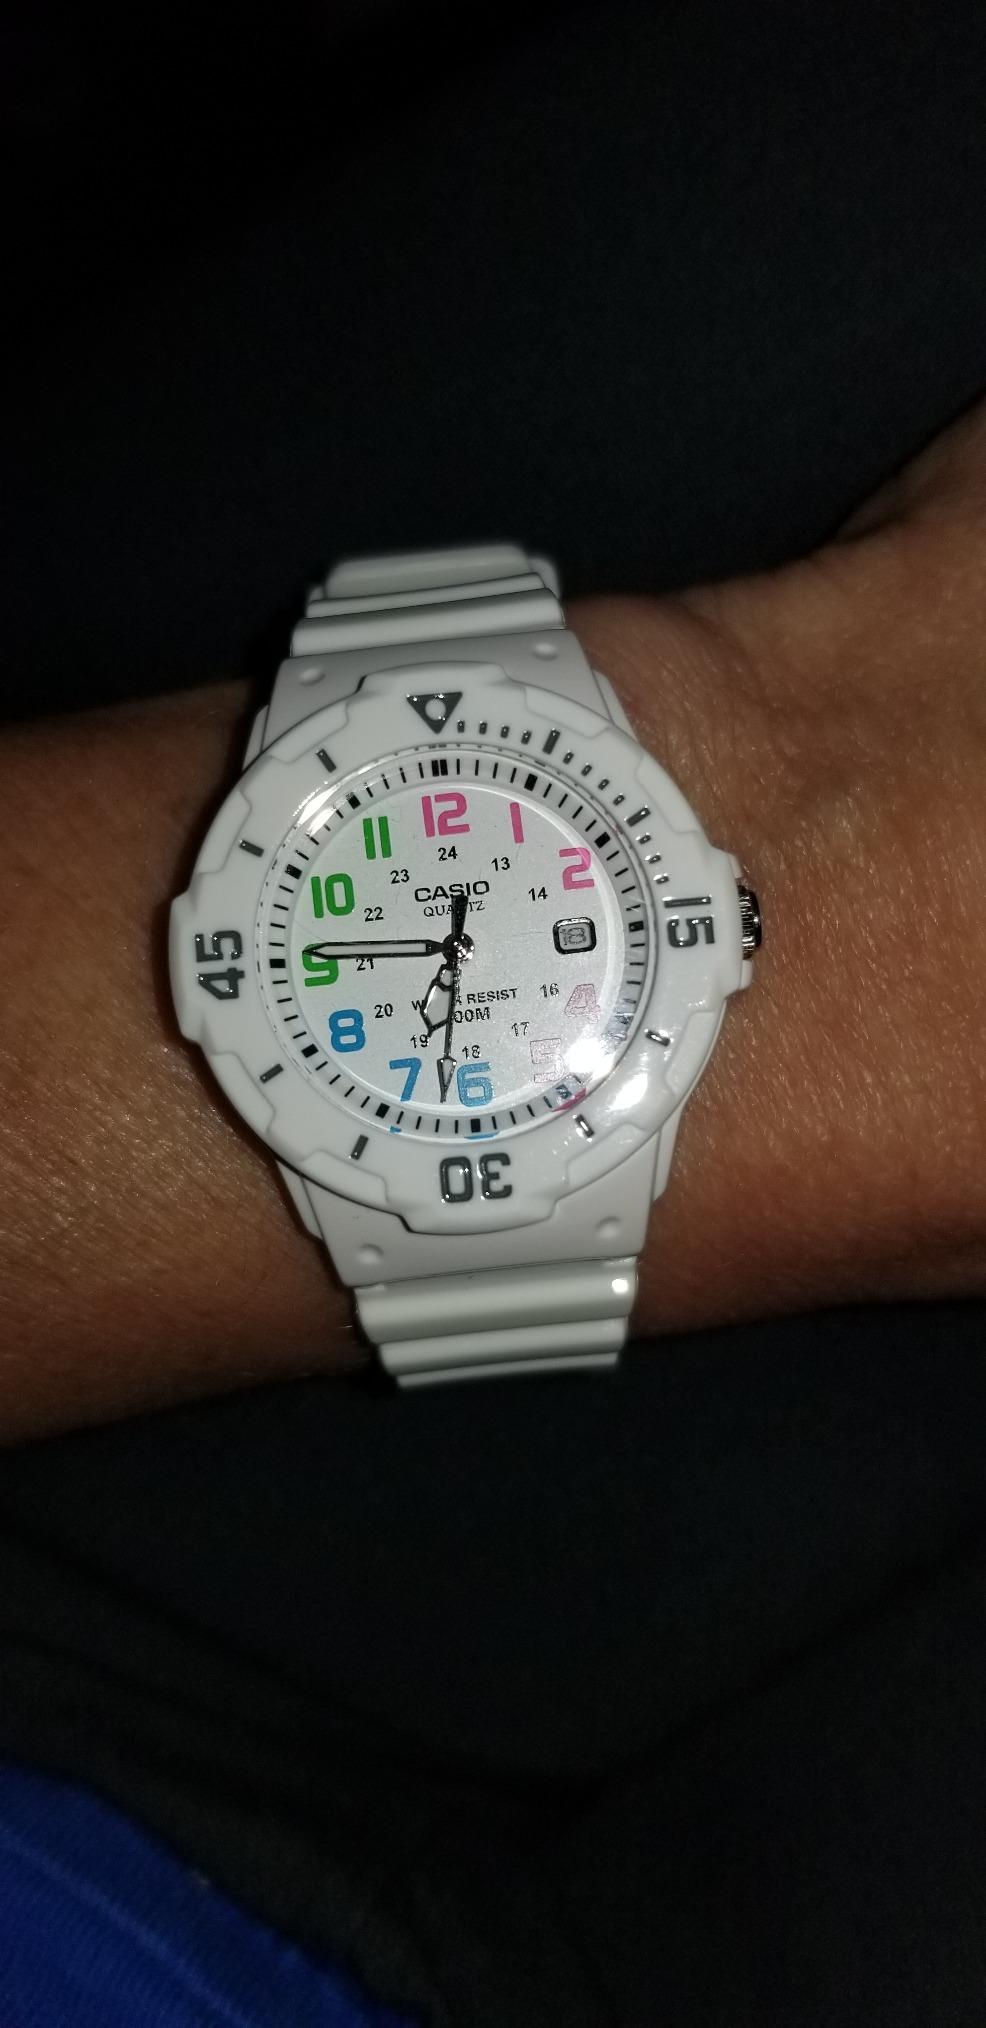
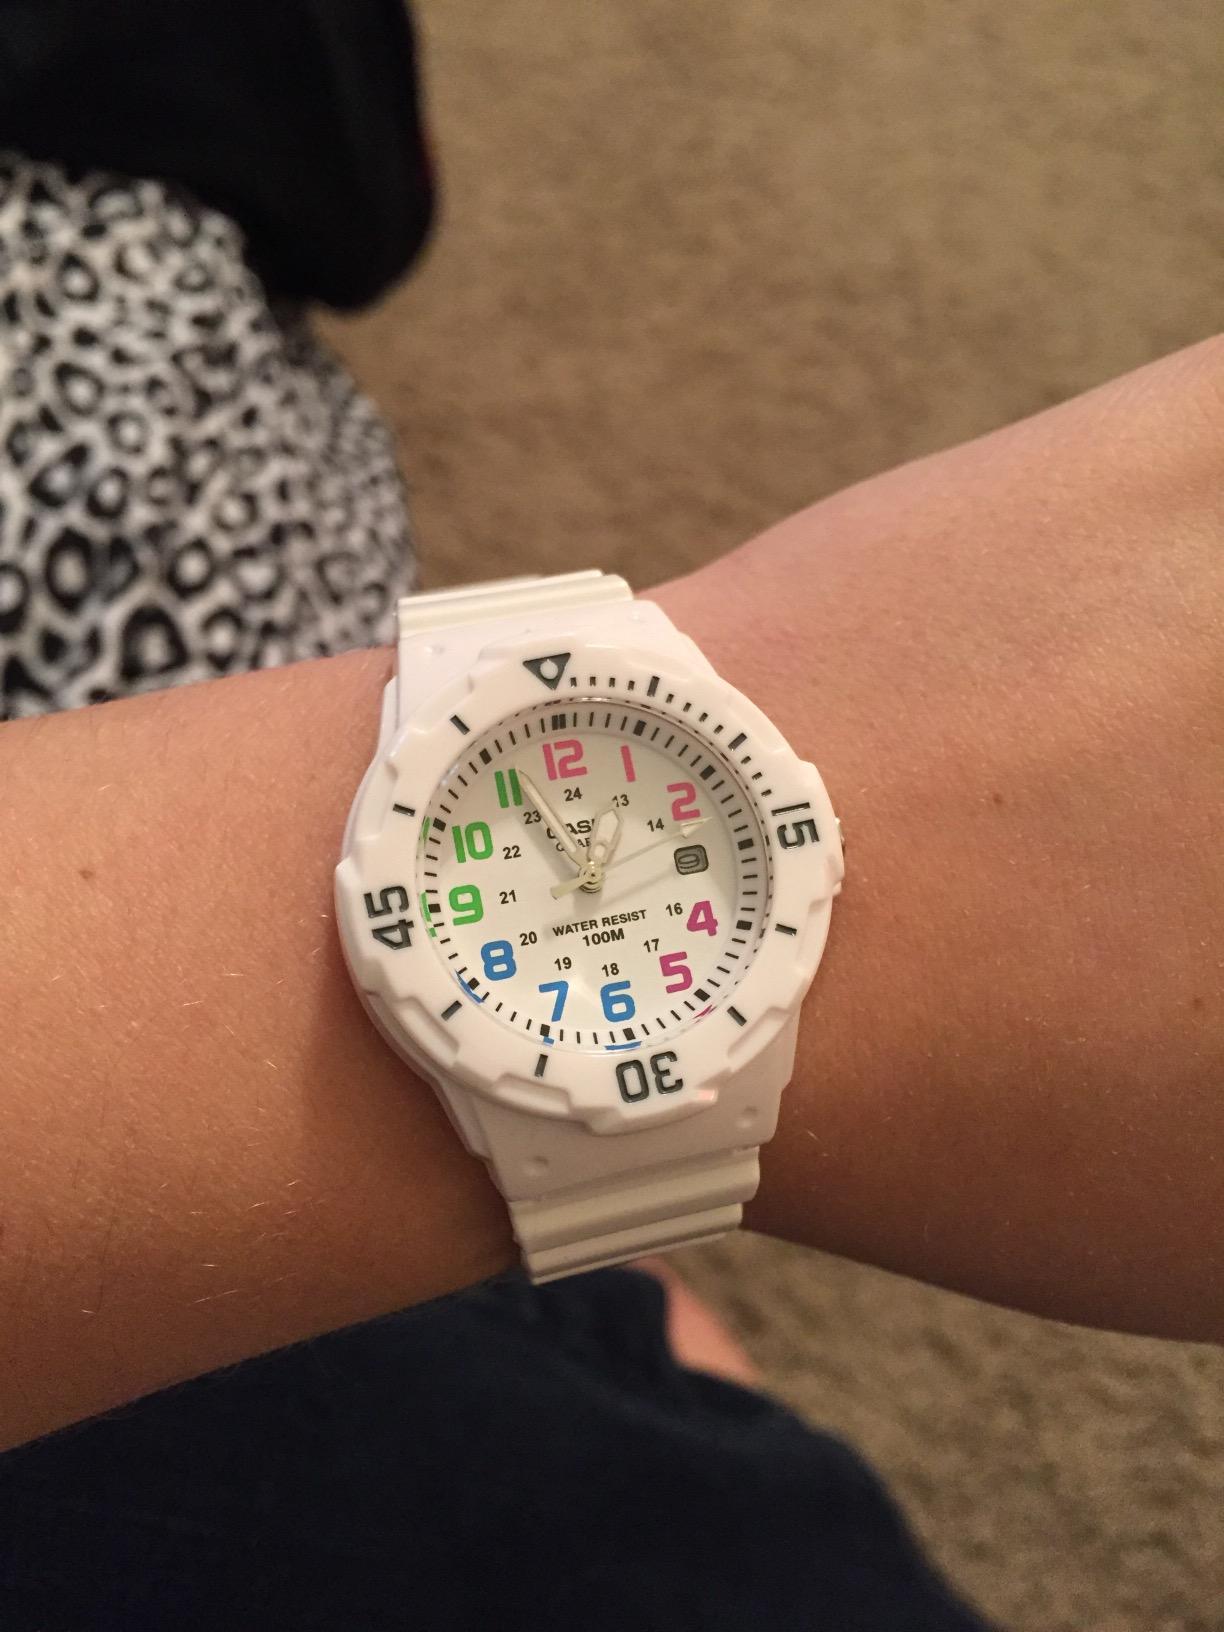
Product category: accessories_watch
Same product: yes